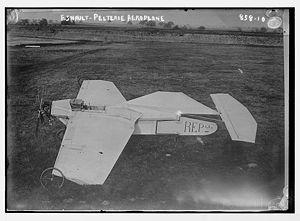
Le Russe Sikorsky construit à Kiev son premier hélicoptère.
Esnault-Pelterie REP 1 et REP 2 sont les deux premiers avions prototypes expérimentaux monoplans, construits entre 1906 et 1908, par le constructeur aéronautique français REP International, du pionnier de l'histoire de l'aviation Robert Esnault-Pelterie.